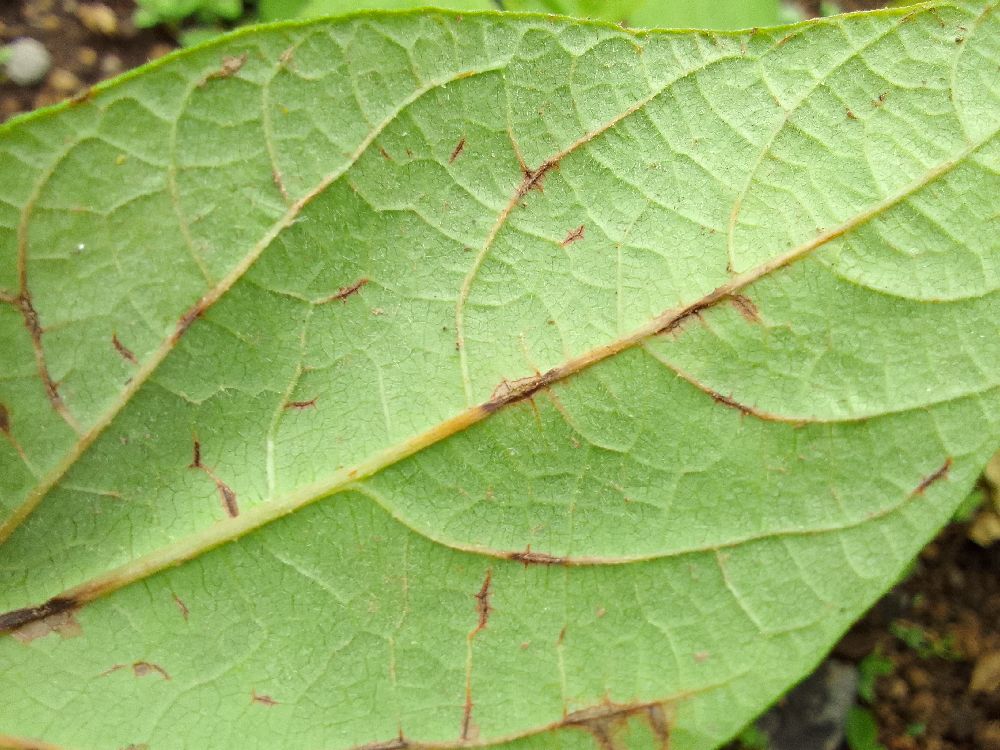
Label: anthracnose